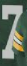
Number: 7